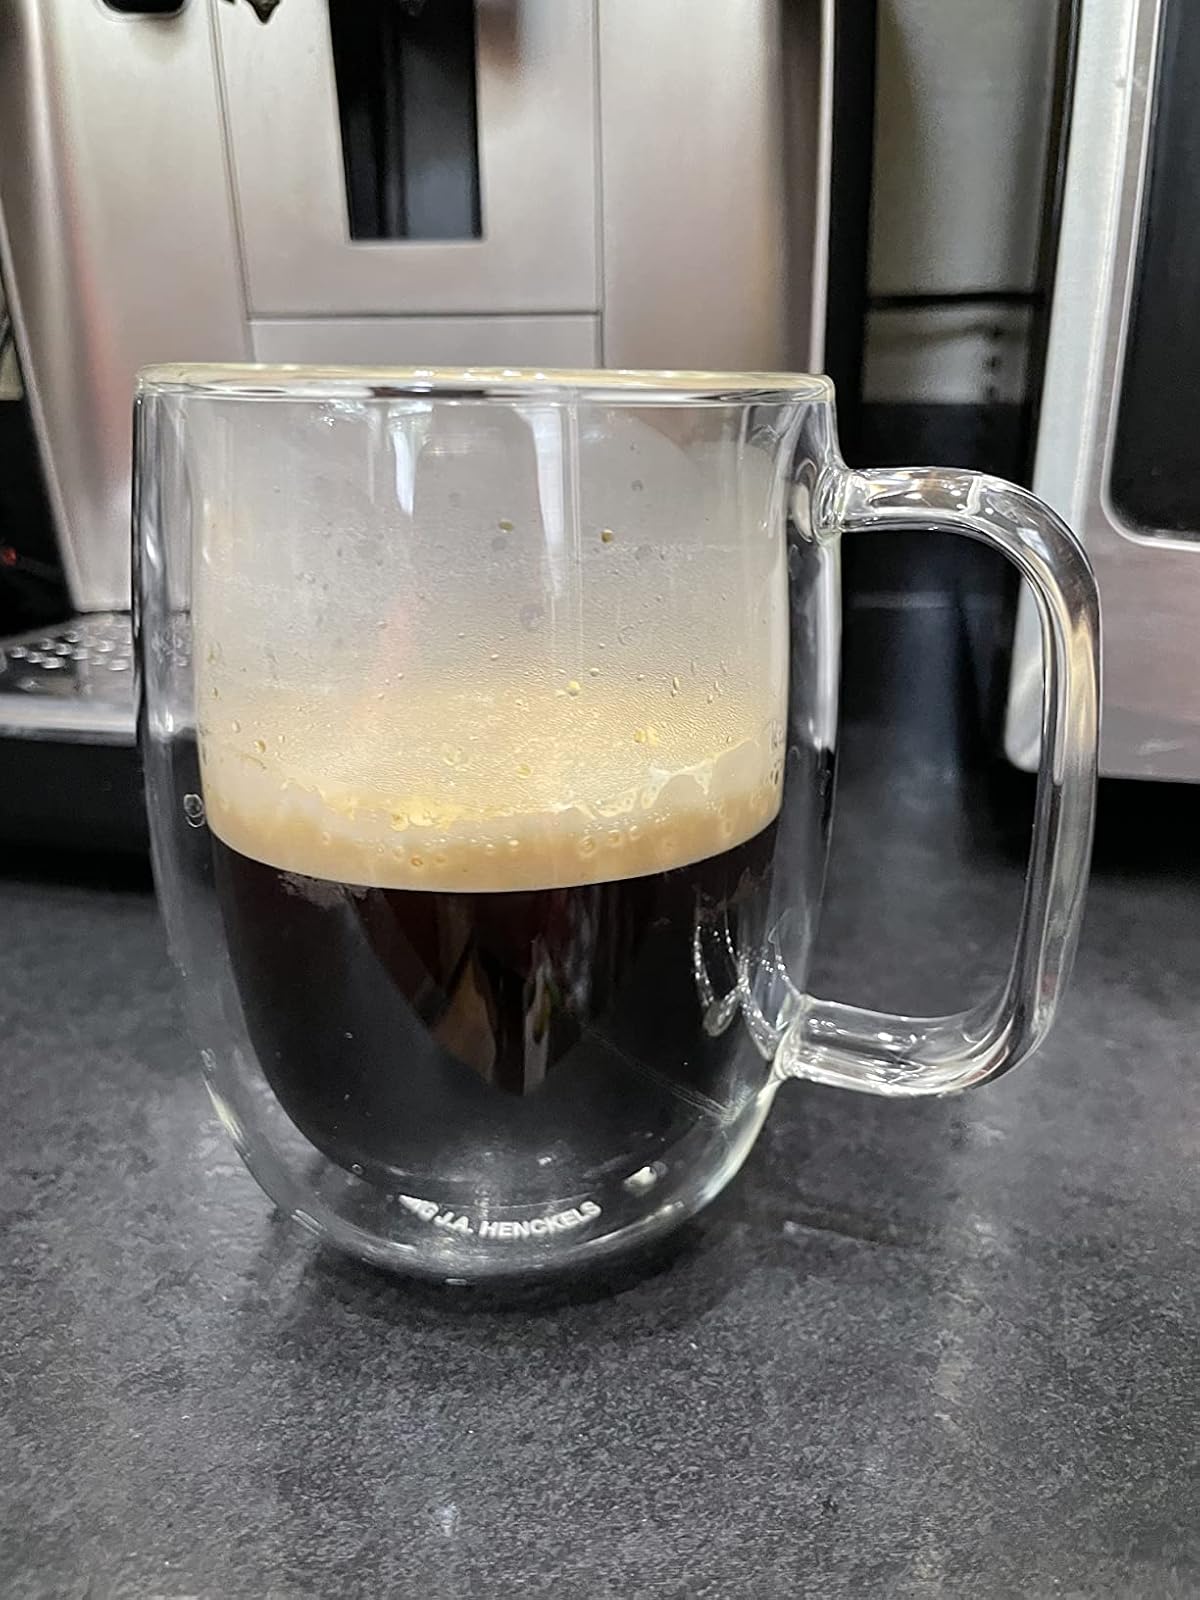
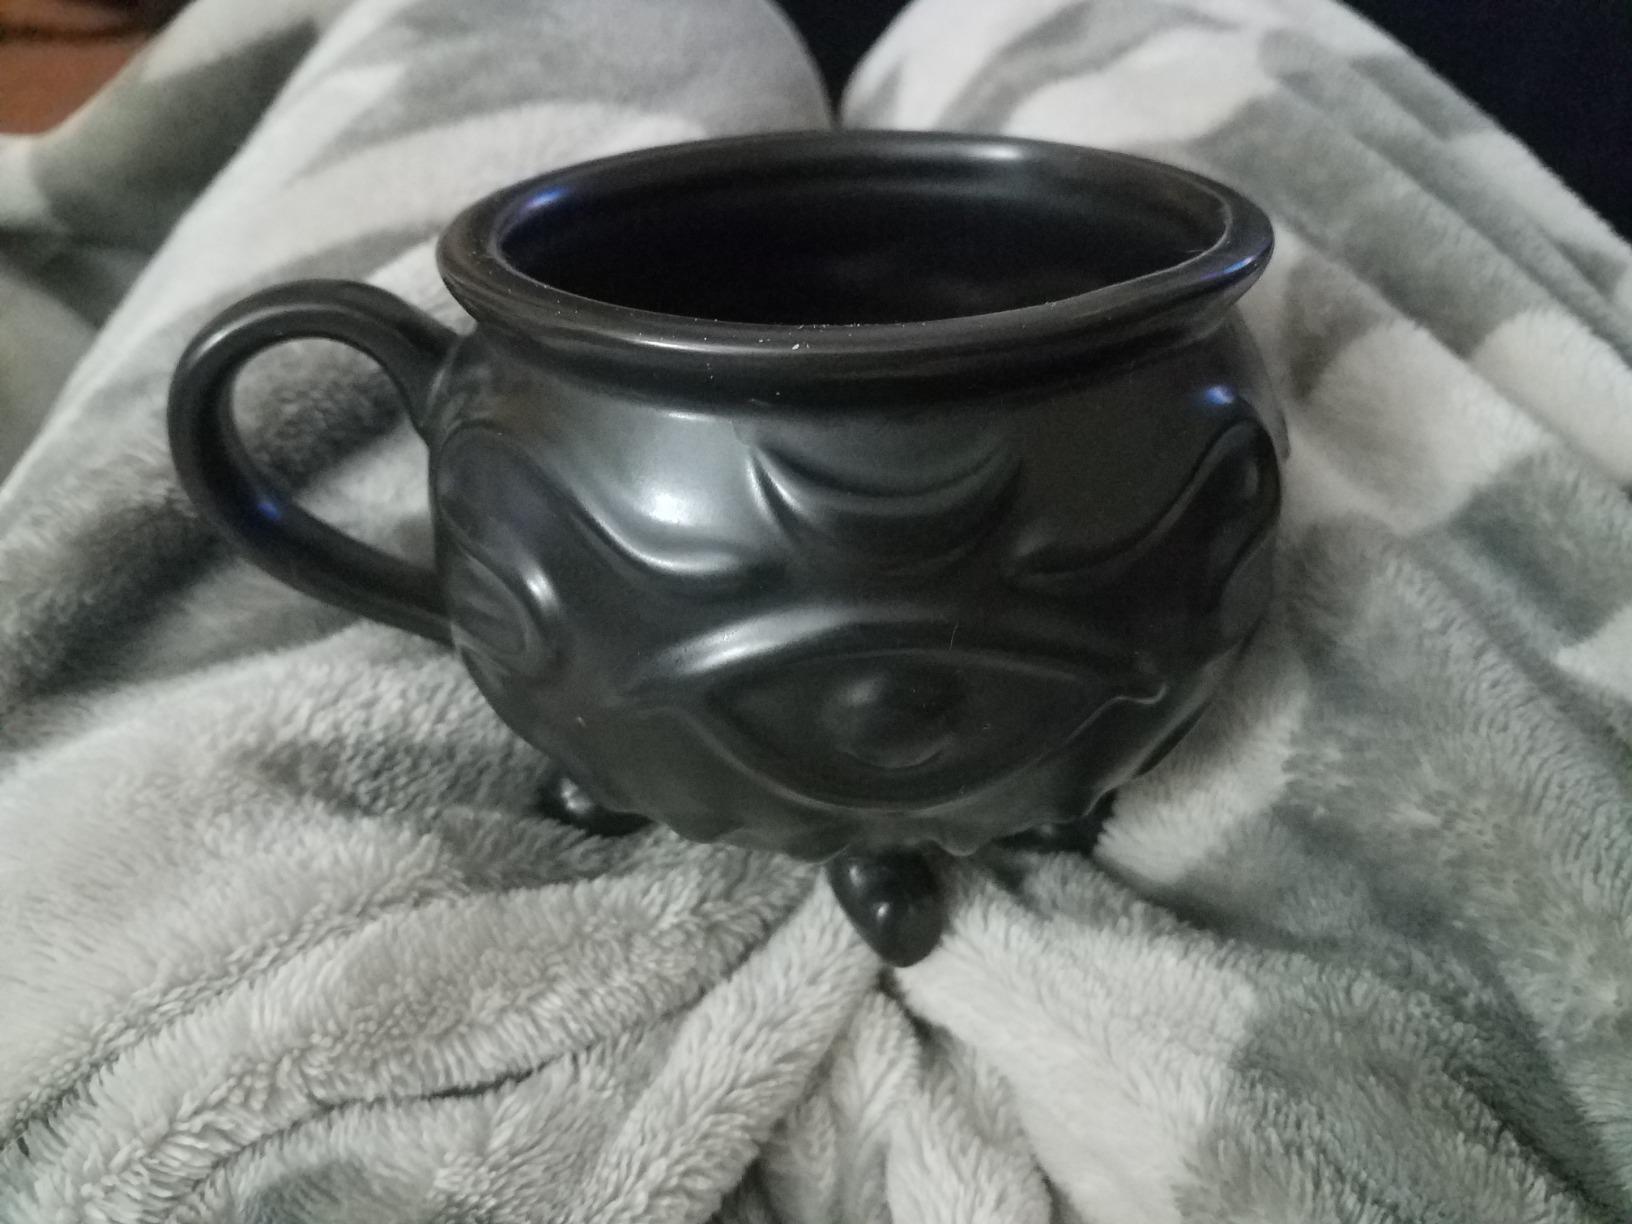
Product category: items_mug
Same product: no